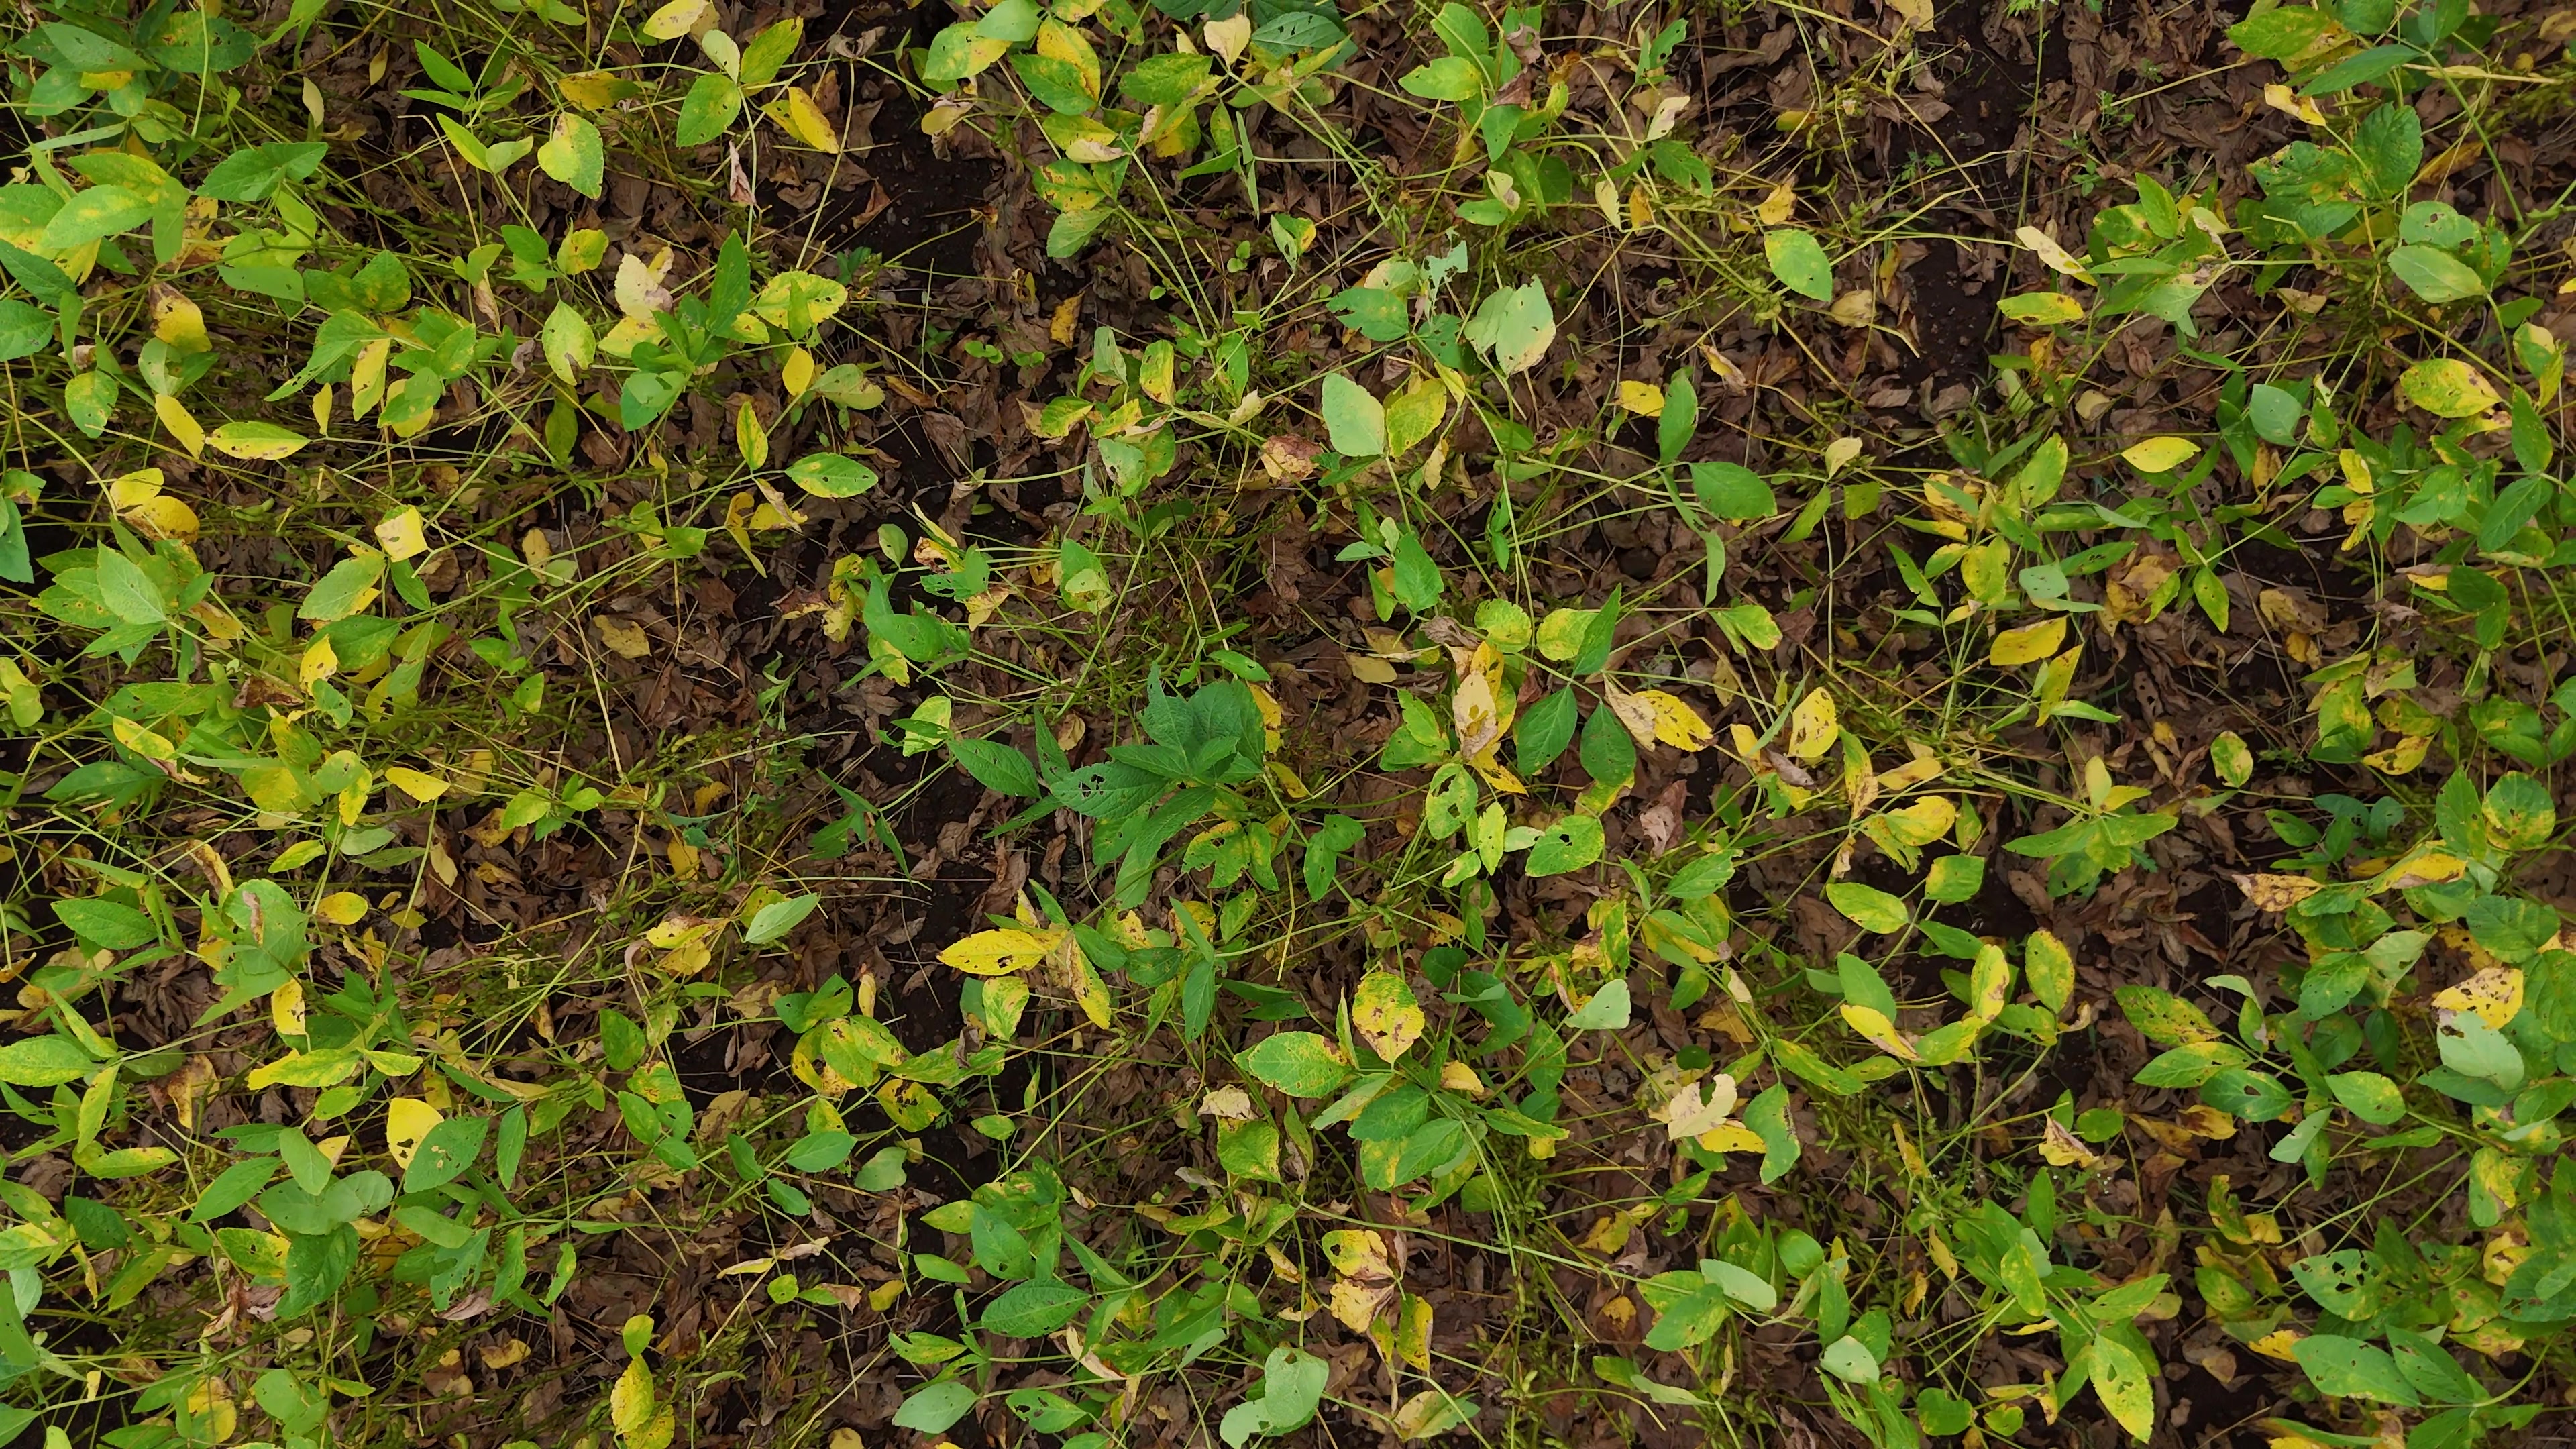
Label: Rust